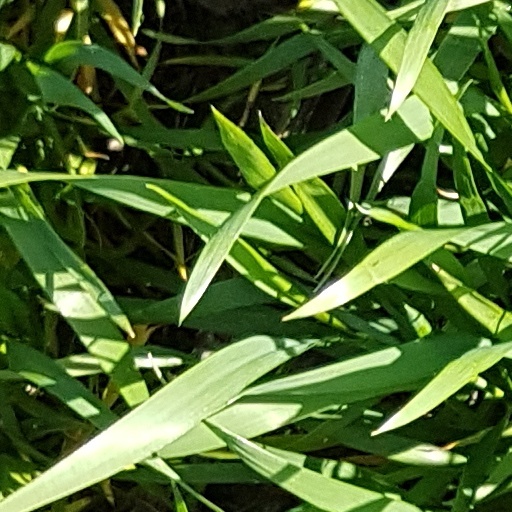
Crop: wheat